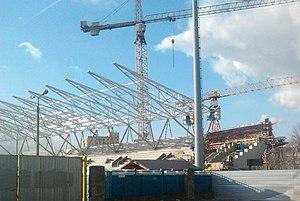
Le stade municipal de Bielsko-Biała est un stade multi-usages situé à Bielsko-Biała en Pologne et construit en 1927. Il est utilisé principalement pour les matches à domicile du Podbeskidzie Bielsko-Biała, club promu pour la première fois de son histoire en première division en 2011 et qui y évolue toujours.